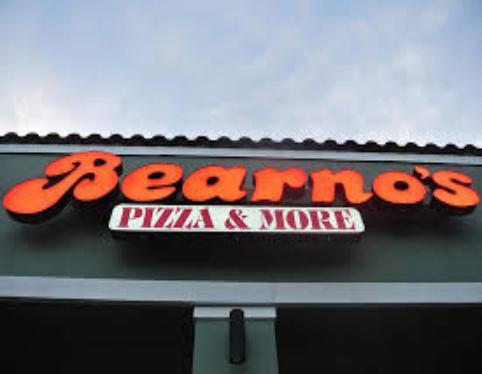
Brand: Bearno's
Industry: Food